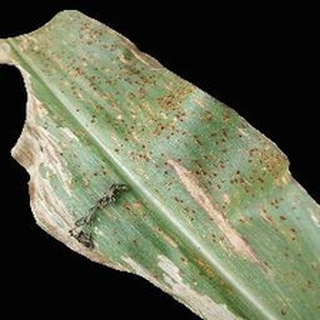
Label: corn_common_rust